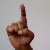
The image shows a hand gesture representing the letter 'D' in Indian Sign Language.